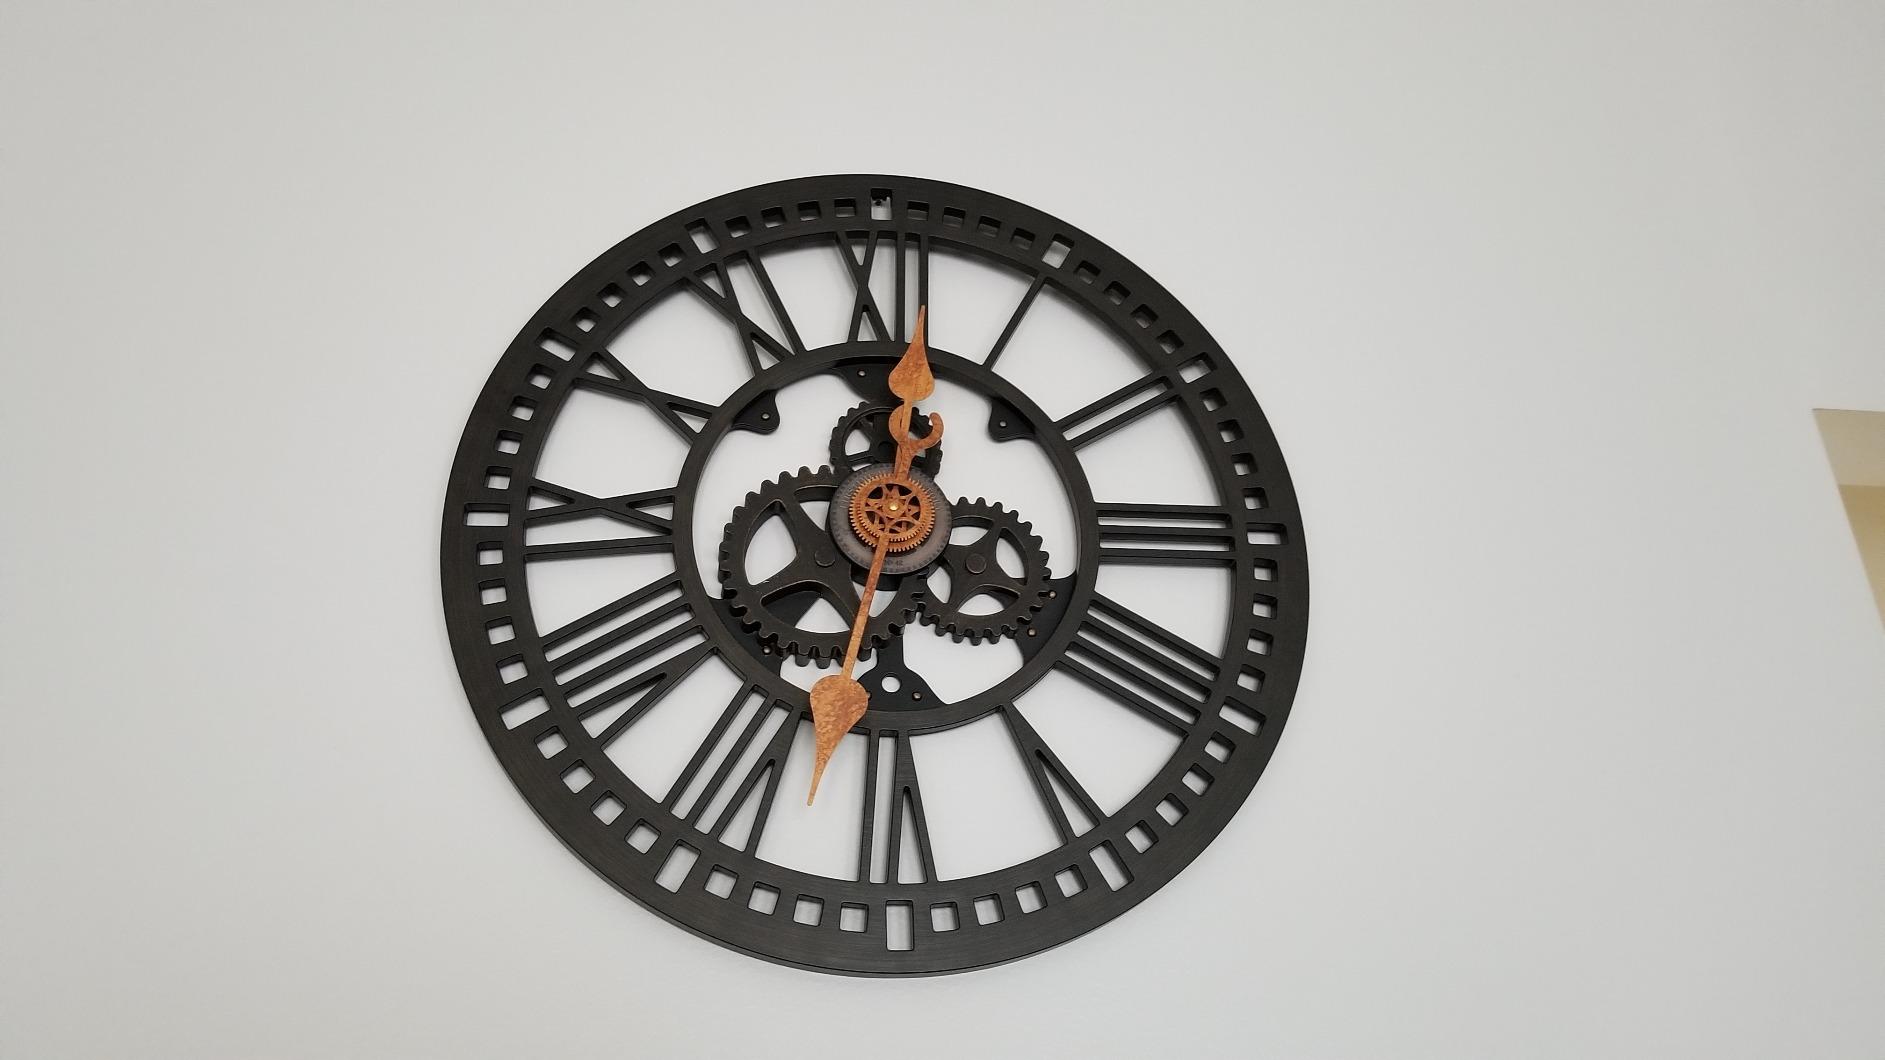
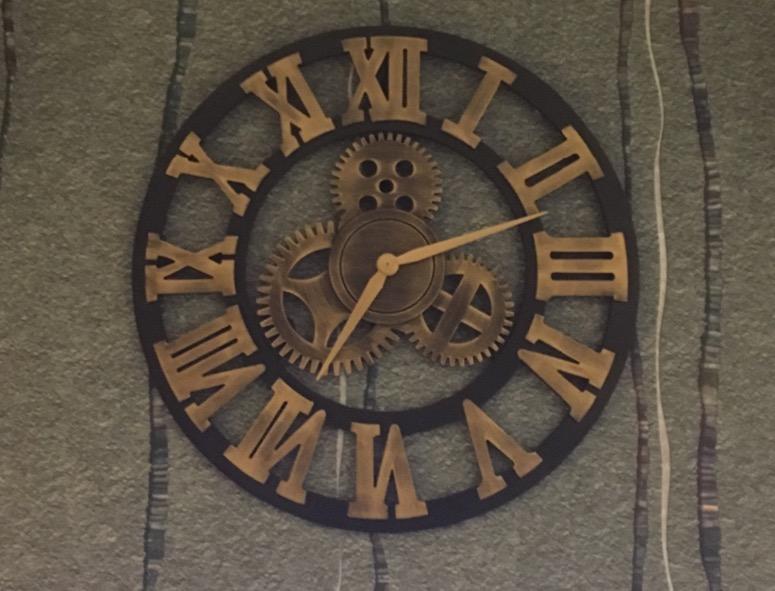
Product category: clock
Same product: no